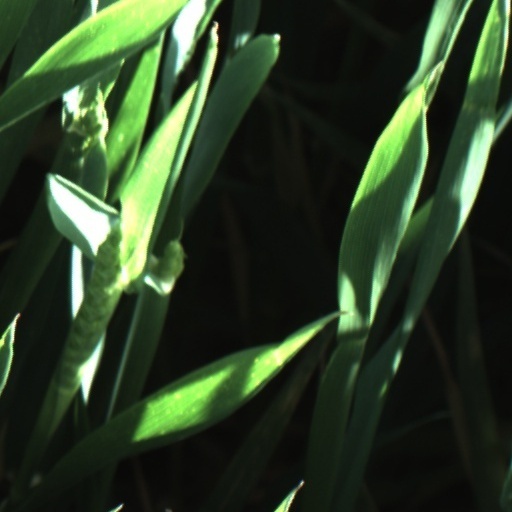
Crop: wheat